Dipu Number Two

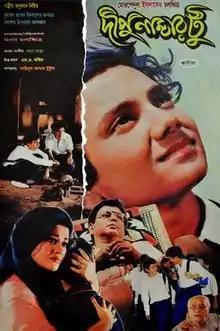
Commercial Poster of "Dipu Number Two"

Dipu Number Two is a 1996 Bangladeshi coming of age drama film directed by Morshedul Islam. The screenplay was based on the 1984 novel of the same name by Muhammed Zafar Iqbal. It stars Arun Saha, who played the lead role of "Dipu" and Subhashish Roy as Tarique, supporting actors are Abul Khair, Masud Ali Khan, Bulbul Ahmed, Dolly Jahur and Bobita. The film won two national film awards for best child actor (Arun Saha) and best supporting actor (Bulbul Ahmed).